Jane Herlong

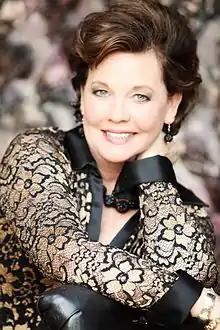

Jane Jenkins Herlong is an American humorist, author, speaker and the winner of the Miss South Carolina 1979 pageant.